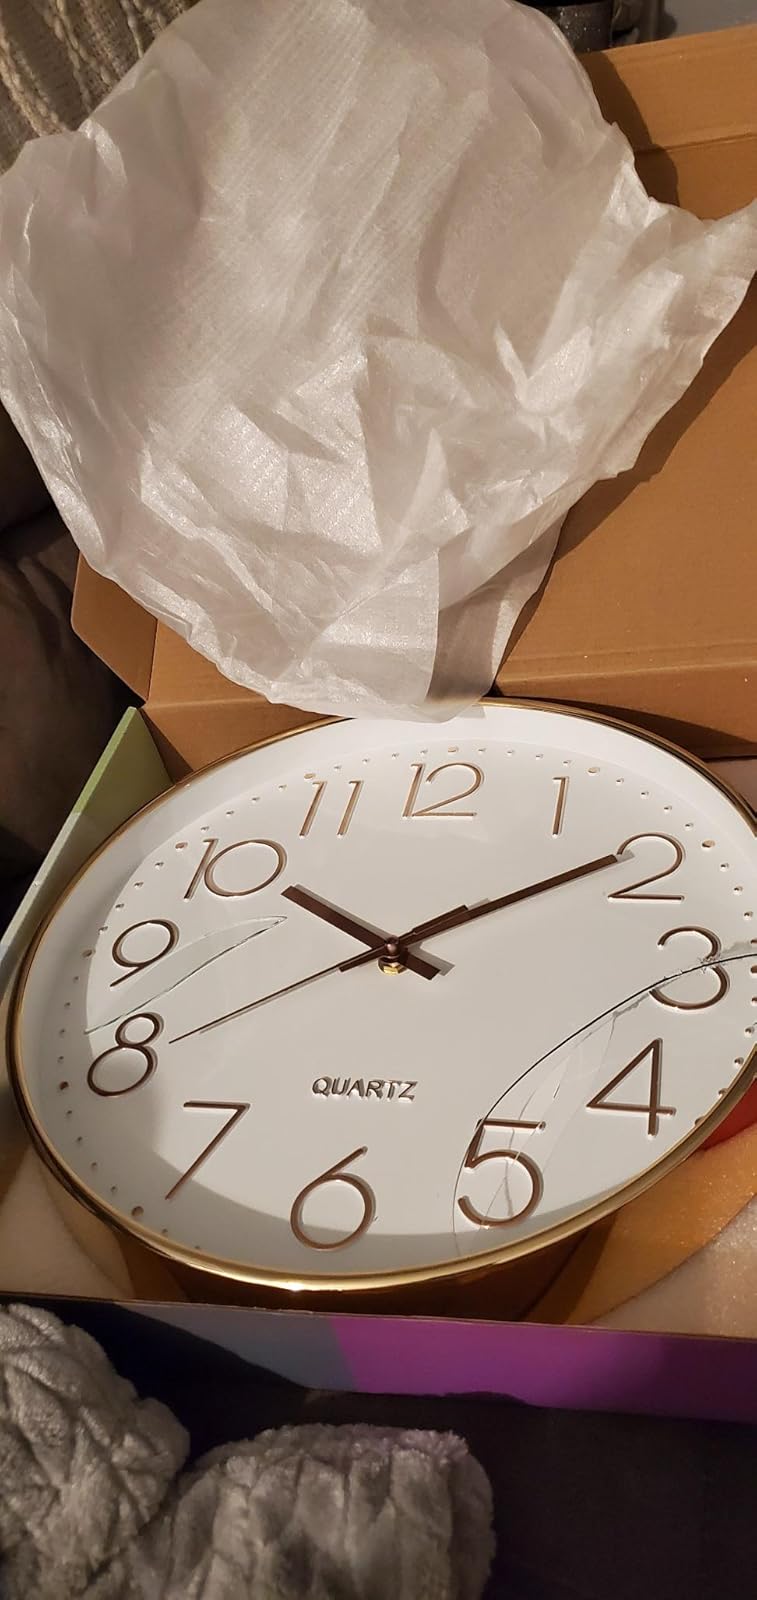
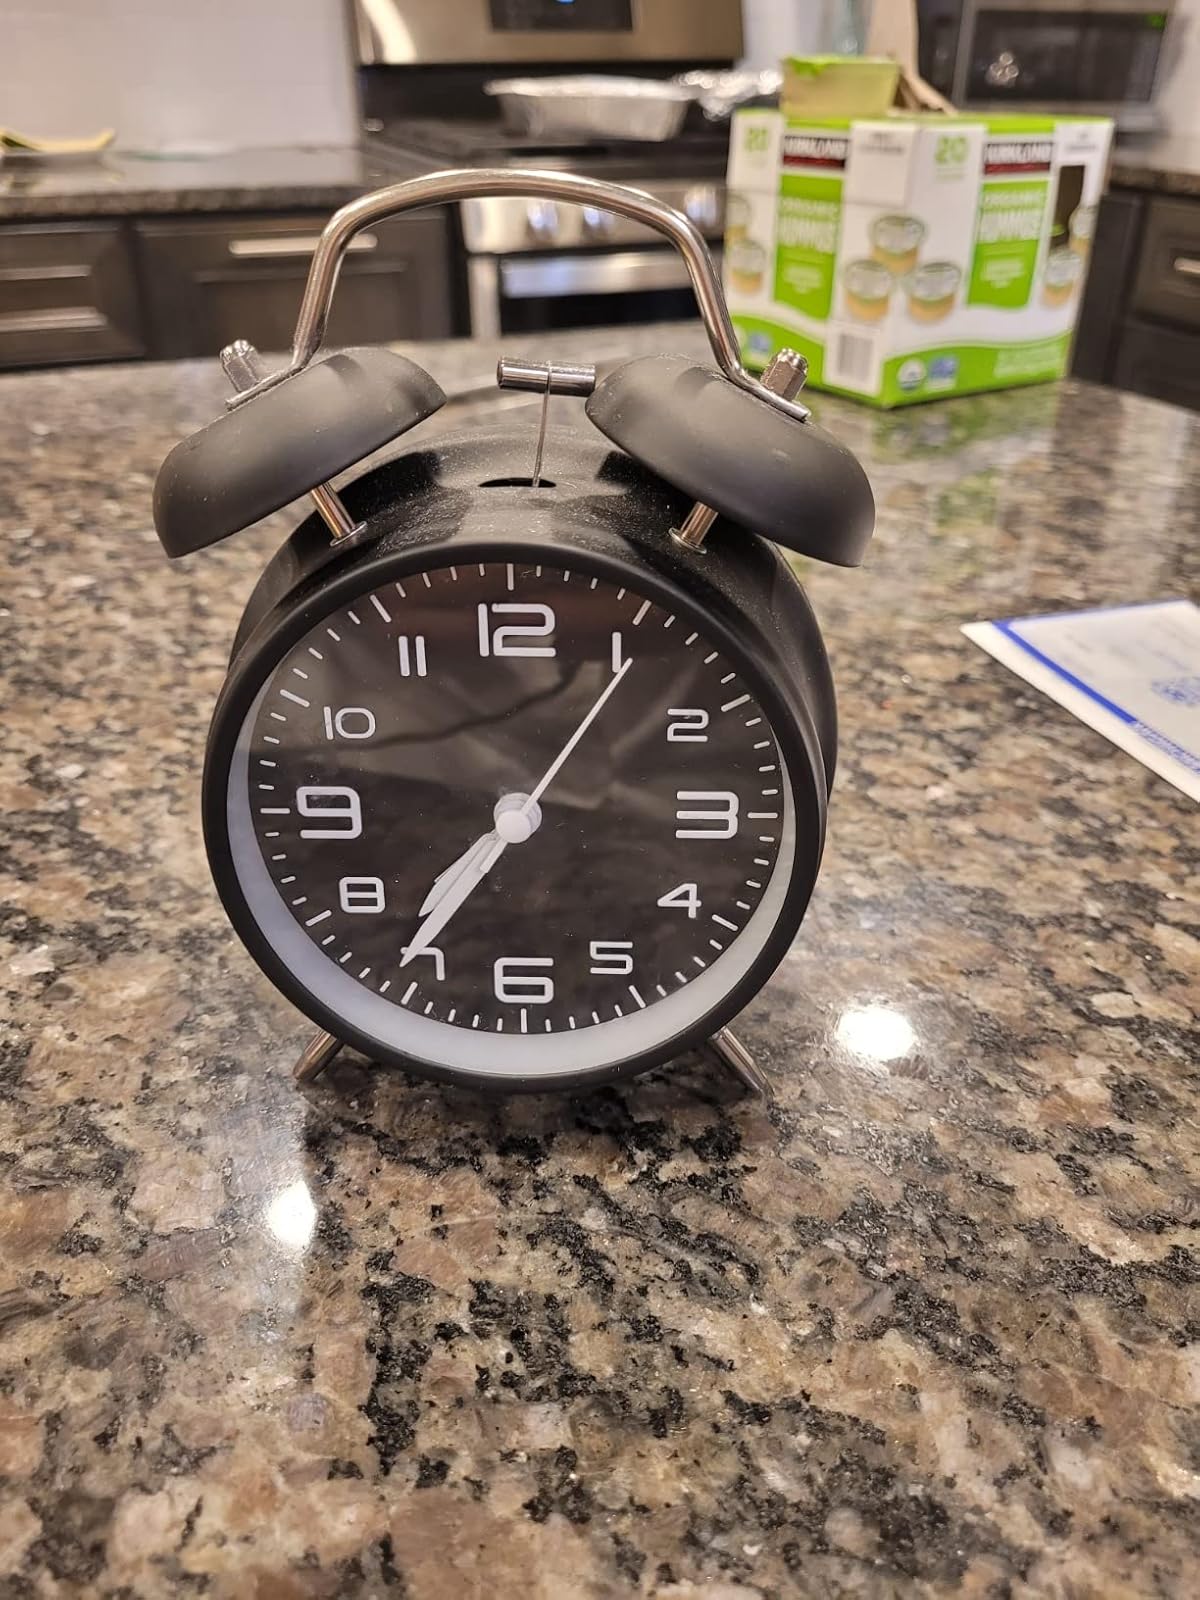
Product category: clock
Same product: no